Résistance Joué-du-Plain and the Assassination of Emile Buffon

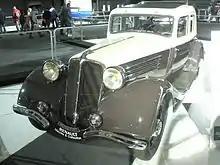
Nervasport: vehicle used to smuggle arms for the Resistance in Joué du Plain.

It was night and they slowed as they approached a German roadblock. Just as the driver reached the point of no return he accelerated, and crashed through the barricade, a blast of machine-gun fire ripped across the back of the vehicle. The man behind the driver slumped over with a bullet in his spine.